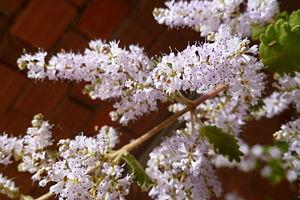
Tetradenia riparia est une espèce arbustive du genre Tetradenia. Il est parfois appelé Iboza en Zulu dans sa région d'origine, faux patchouli en français, "Ginger bush", ou "Misty Plume Bush" en anglais, et "mirra" ou "pau-de-incenso" au Brésil, en raison de l'odeur de son feuillage rappelant le patchouli.